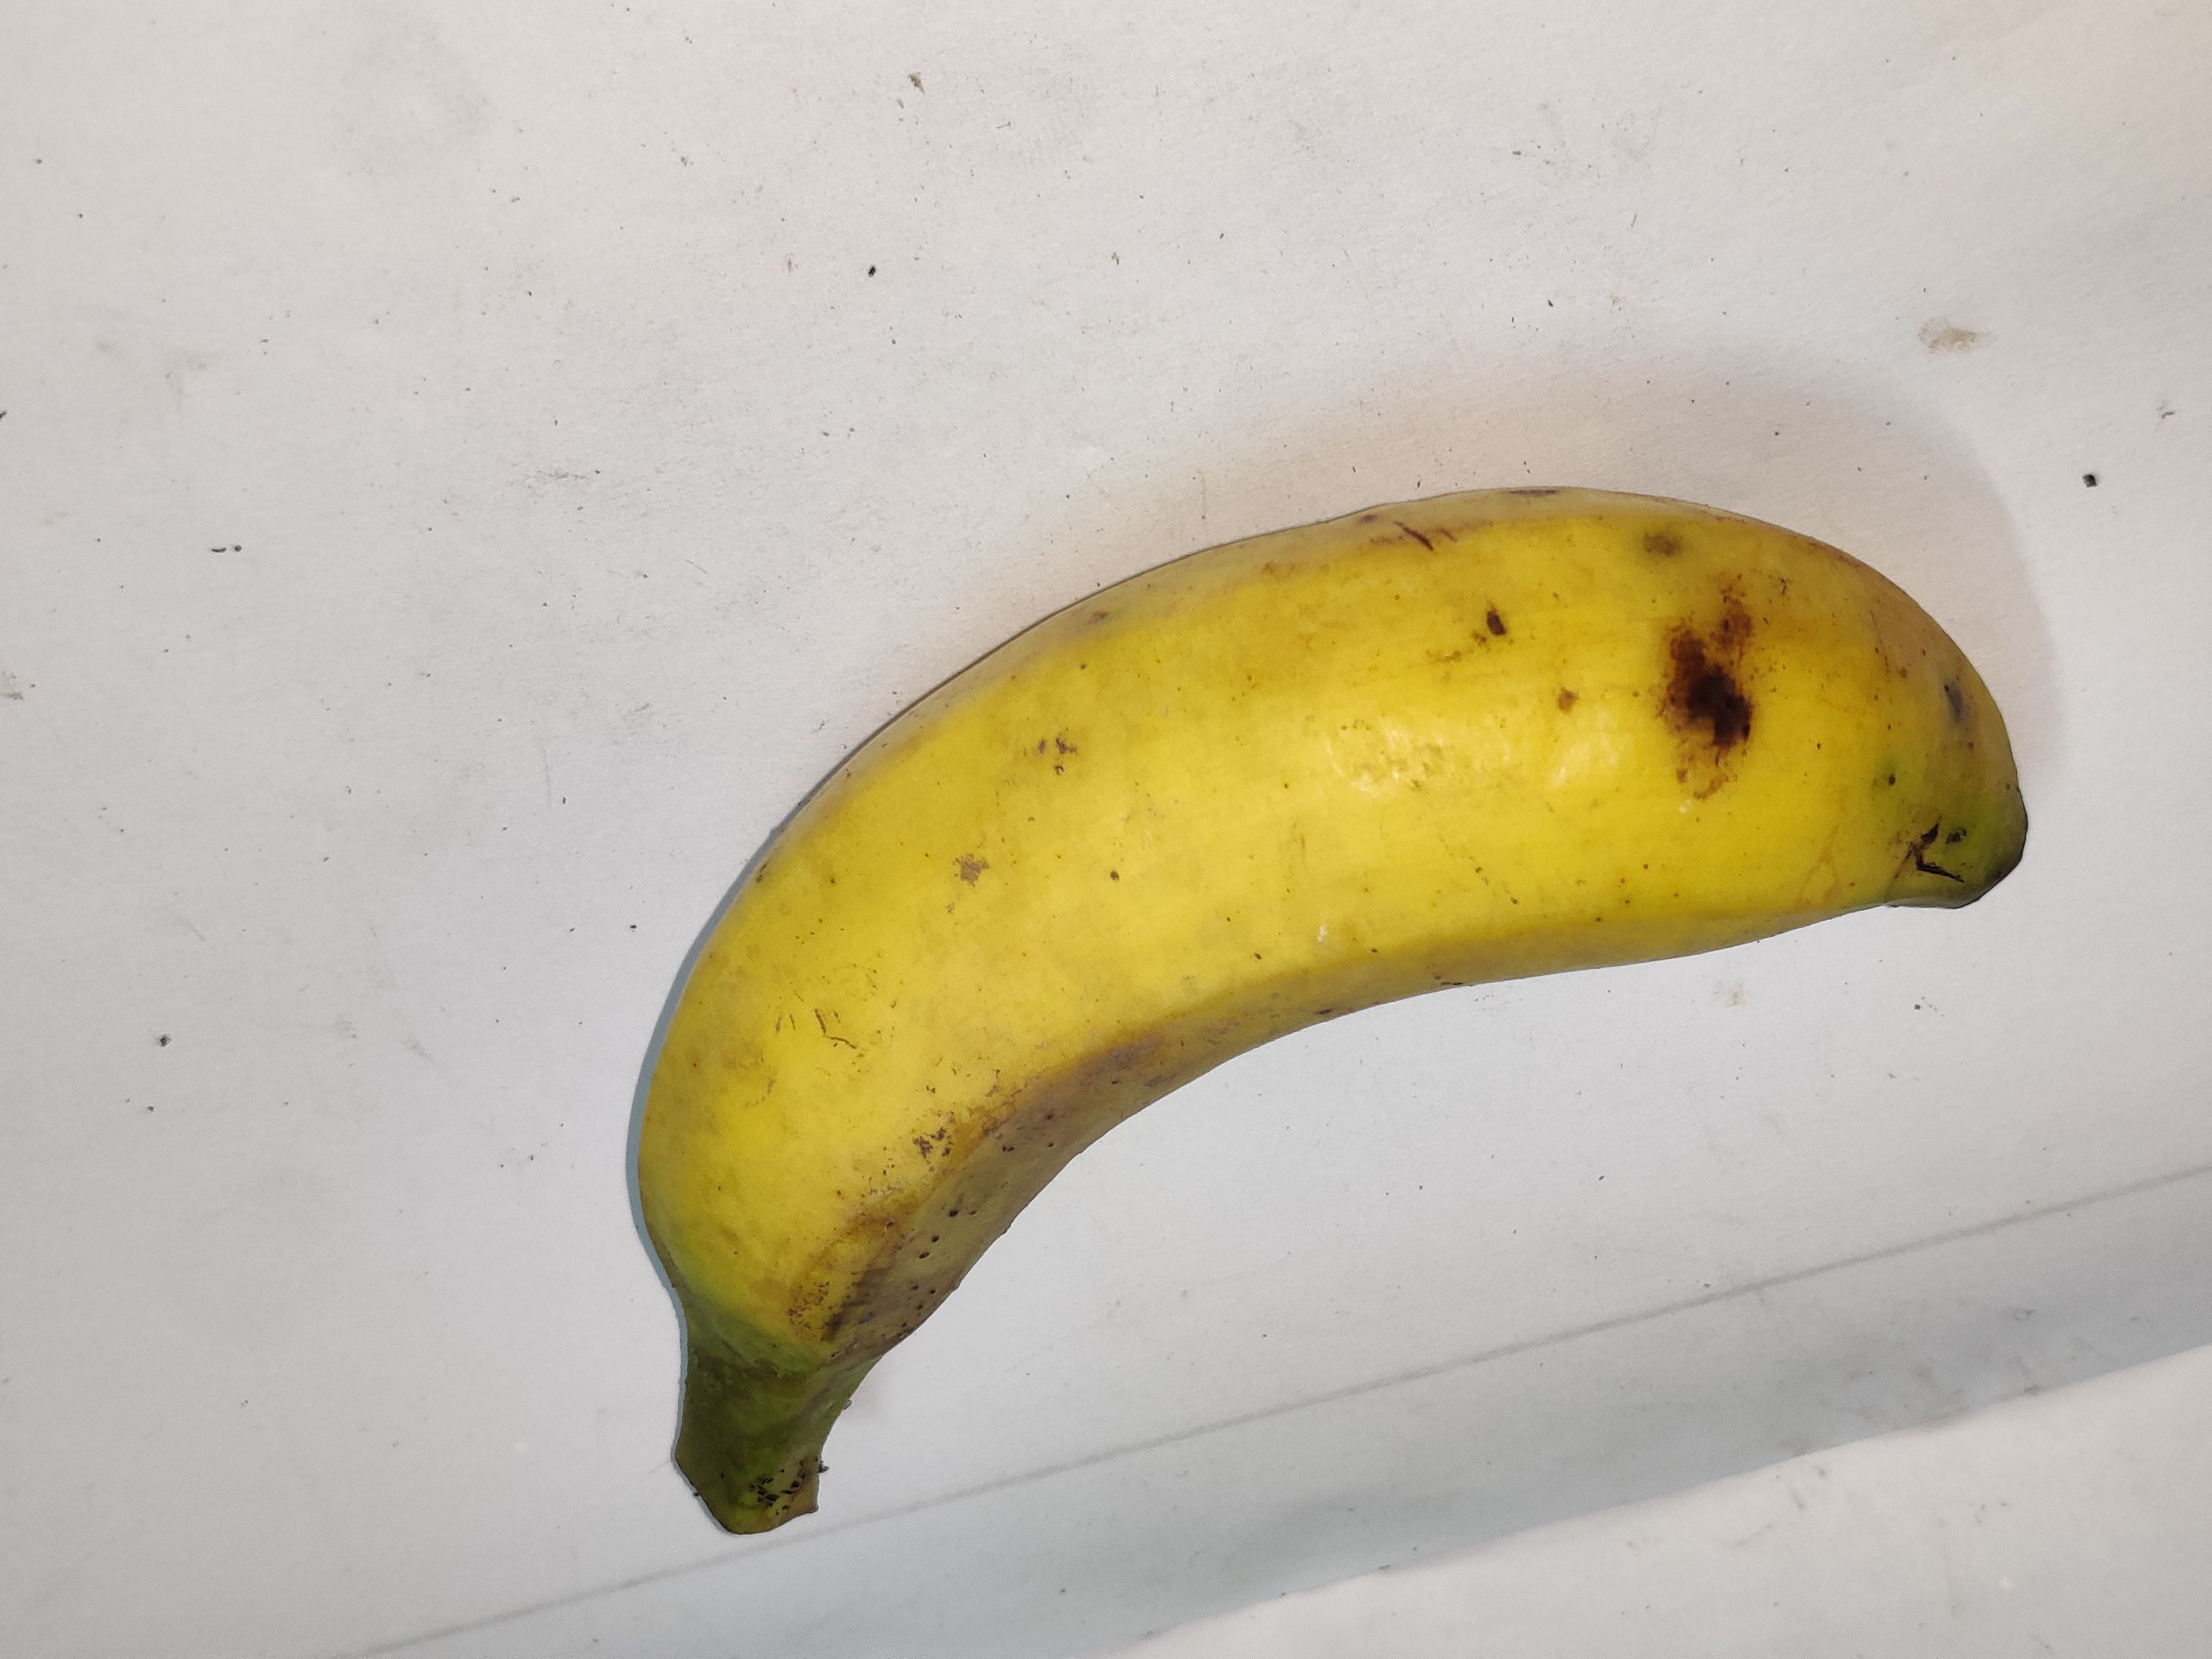
Fruit: banana
Grade: 2nd-grade